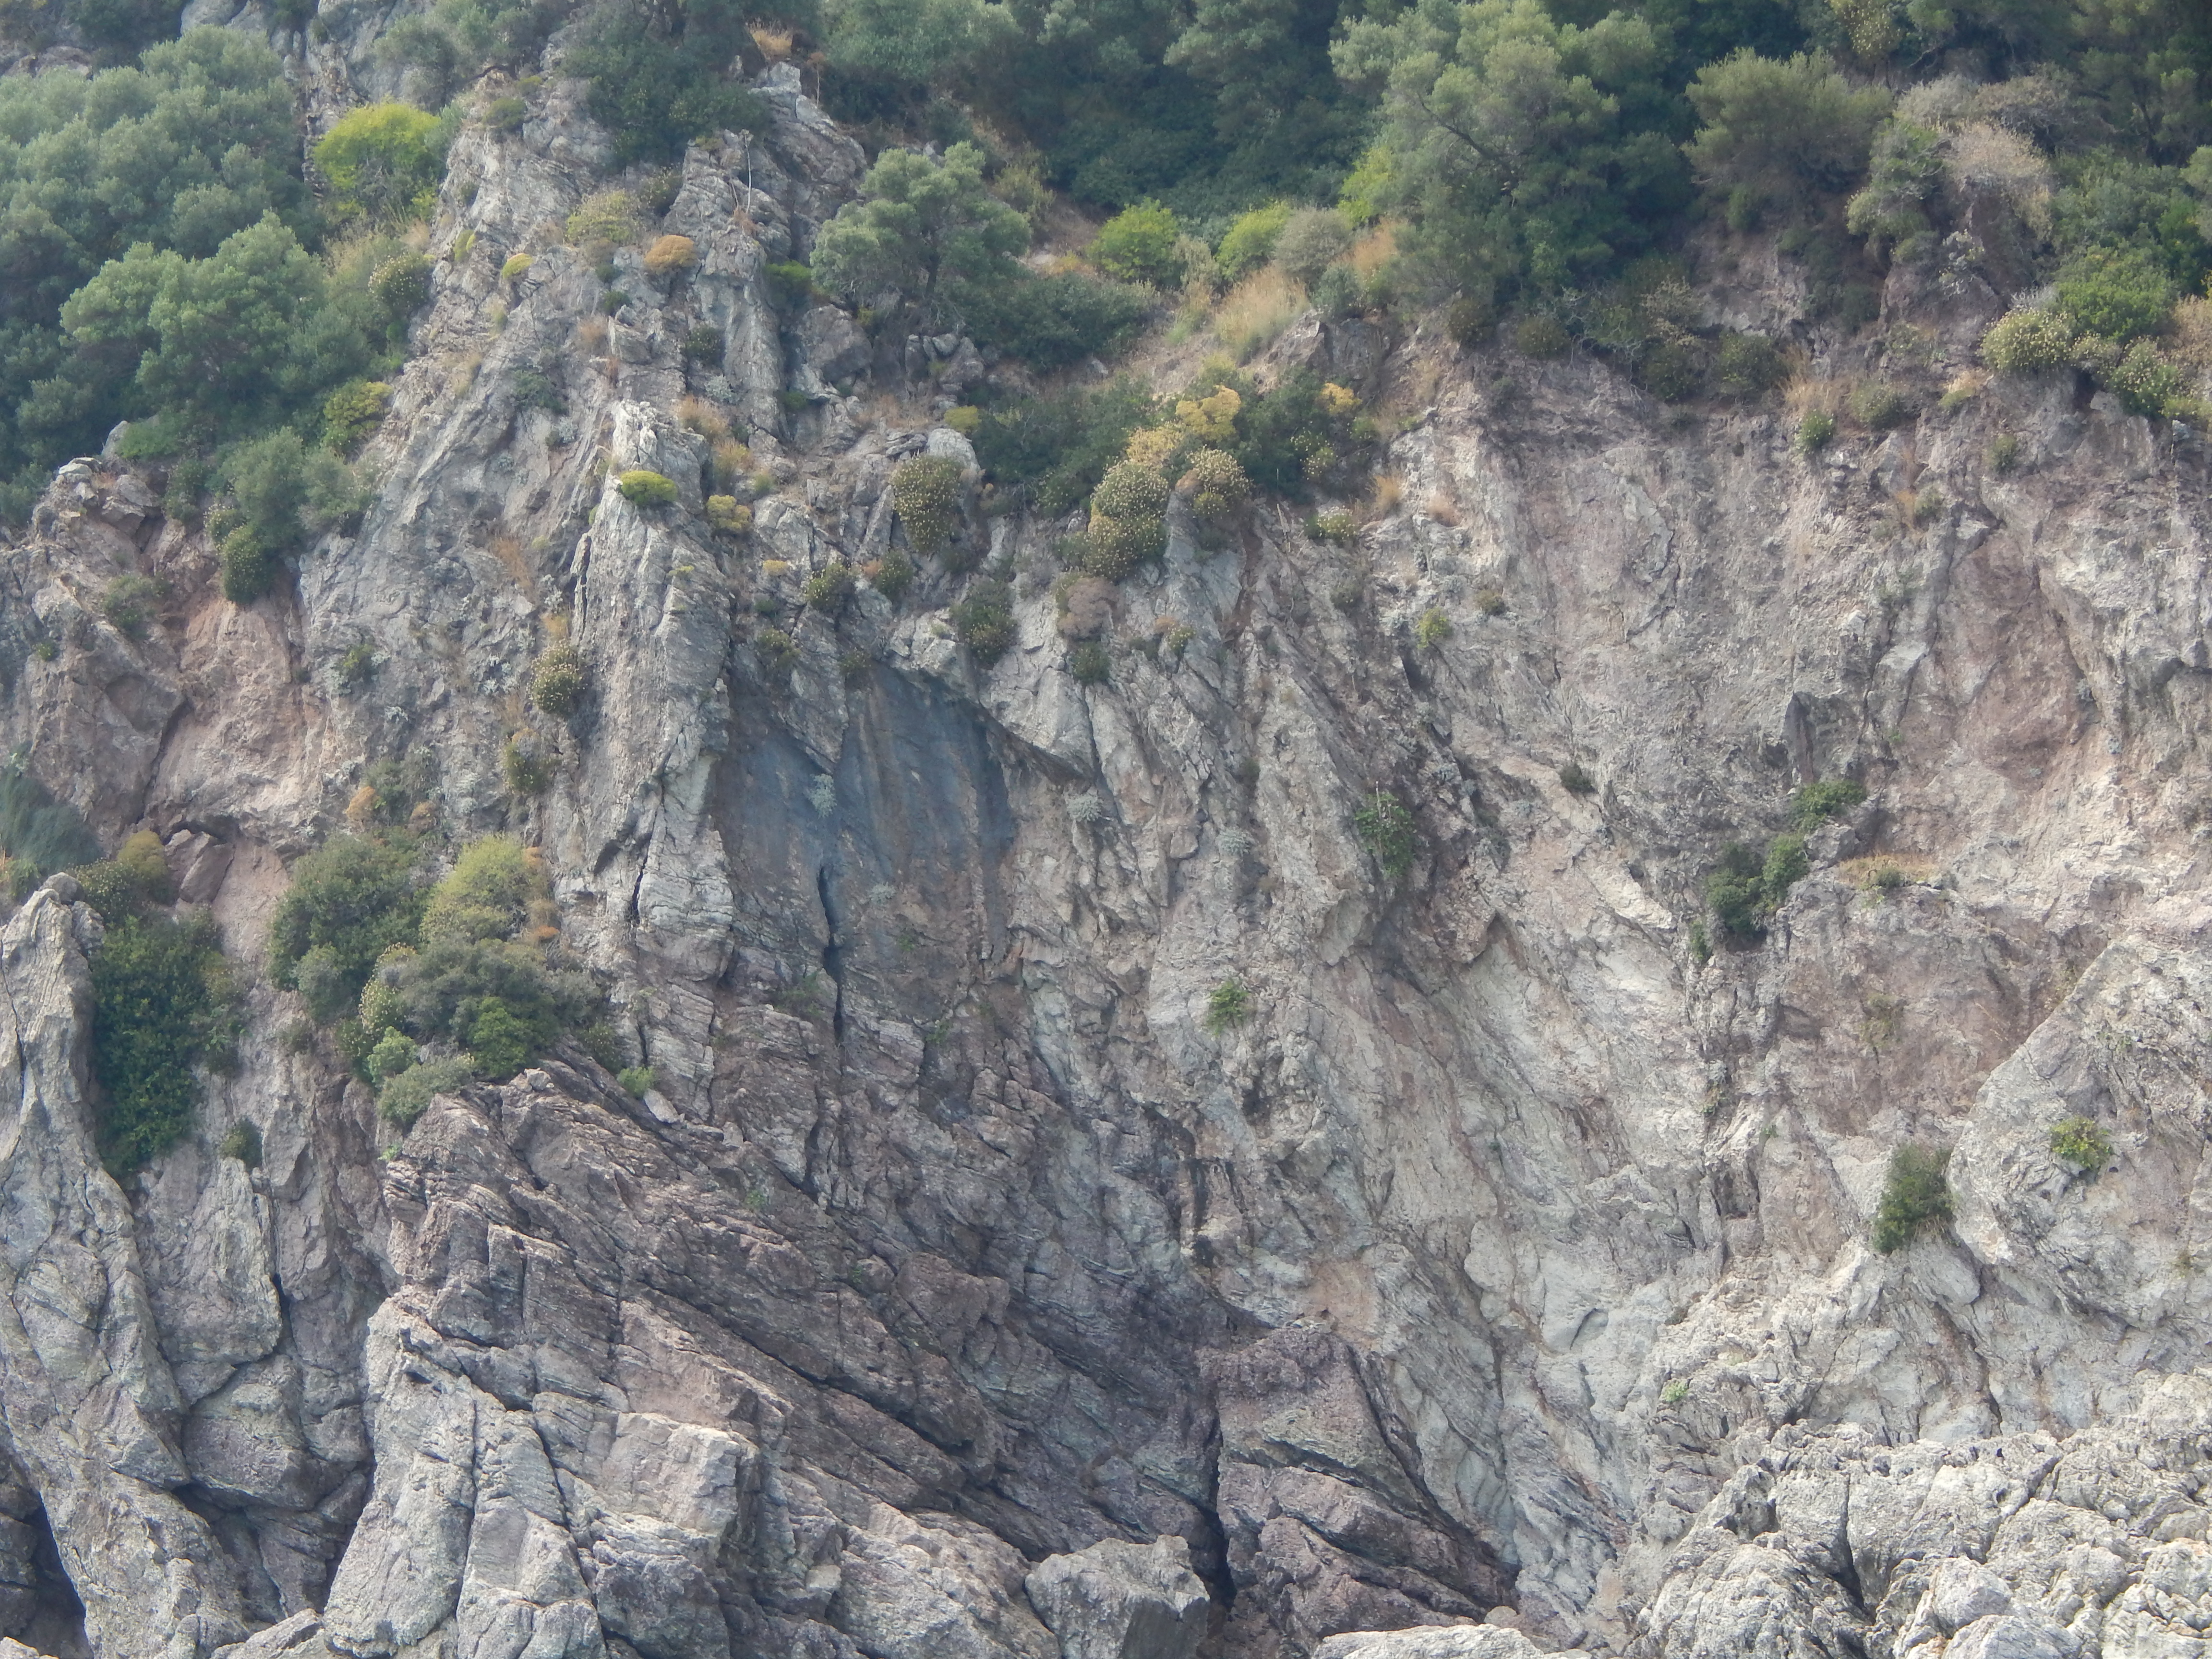
stone, texture, masonry, wall, natural, rock, stones, background, seamless, stacked, pattern, fence, design, old, wallpaper, construction, surface, rough, solid, grunge, concrete, backdrop, architecture, house, garden, cliff, escarpment, geological phenomenon, bedrock, geology, outcrop, terrain, mountain, fault, formation, tree, ravine, sill, klippe, batholith, ridge, plant community